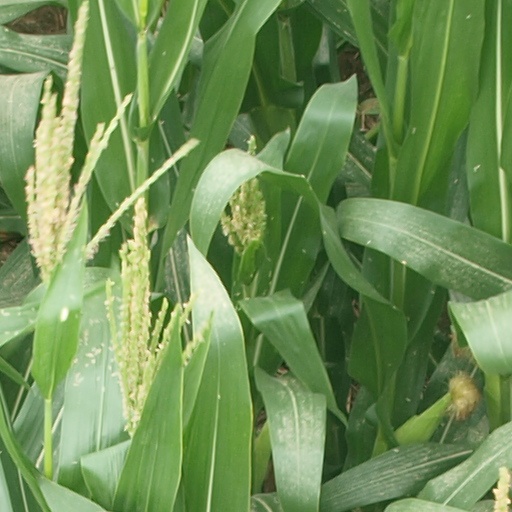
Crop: maize; corn